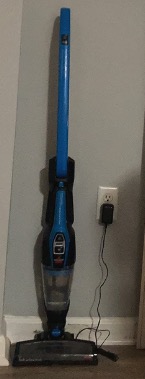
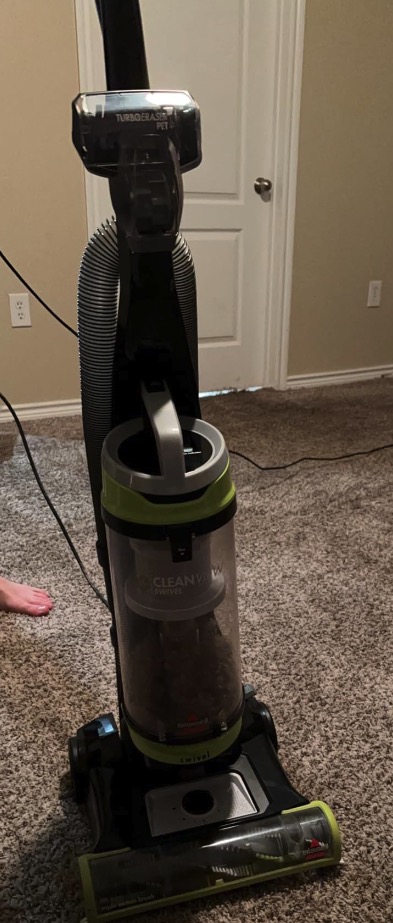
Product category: items_vacuum
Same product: no